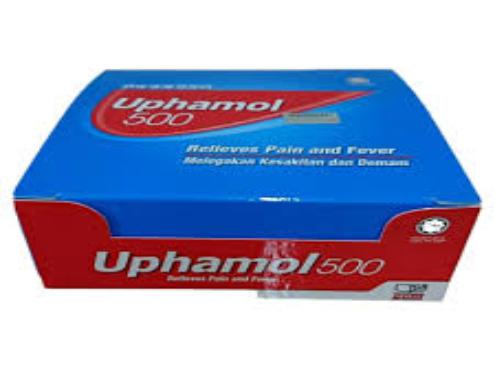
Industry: Medical